Copper phthalocyanine

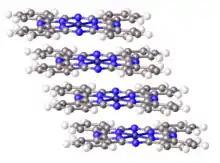
Portion of crystal structure of CuPc, highlighting its slipped-stack packing motif.

Copper phthalocyanine is a complex of copper(II) with the conjugate base of phthalocyanine, i.e. CuPc. The description is analogous to that for copper porphyrins, which are also formally derived by double deprotonation of porphyrins. CuPc belongs to the "D" point group. It is paramagnetic with one unpaired electron per molecule.